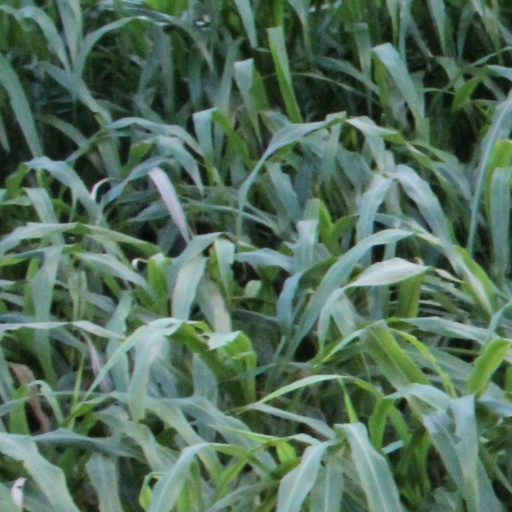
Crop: sorghum